KAMAZ-7850

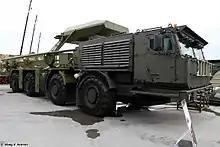
15T528 transporter-loader missile vehicle for ICBMs on KAMAZ-78501 Platforma-O chassis

The KAMAZ-7850 (Platforma-O) is a new unified family of very heavy load wheeled transporters developed by KAMAZ for the Russian Ministry of Defence. This family is designed to replace the Belarusian-made MZKT transporter erector launchers that currently carry Russian ICBMs.